Tyler Goodspeed

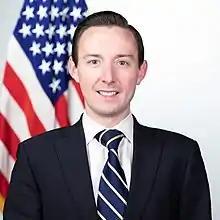
Official portrait, 2020

Tyler Beck Goodspeed (born 1984/1985) is an American economist and economic historian who was the acting chairman of the Council of Economic Advisers from June 2020 to January 2021.